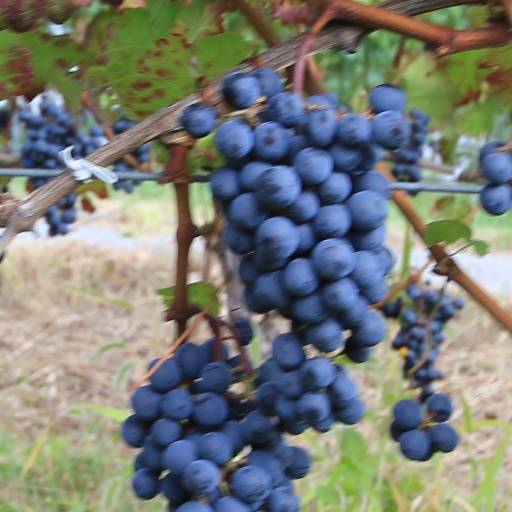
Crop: grape